Baranha people

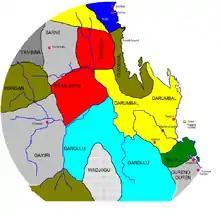
Traditional lands of Australian Aboriginal peoples around Gladstone

The Baranha or Barna, also known as Barada Barna, are an Australian Aboriginal people of northern Queensland.